Gustavo Pesenti

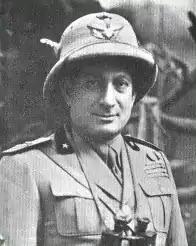
Gustavo Pesenti

Gustavo Pesenti (January 15, 1878 – January 18, 1960) was an Italian general. He was Italian colonial governor of Somaliland.